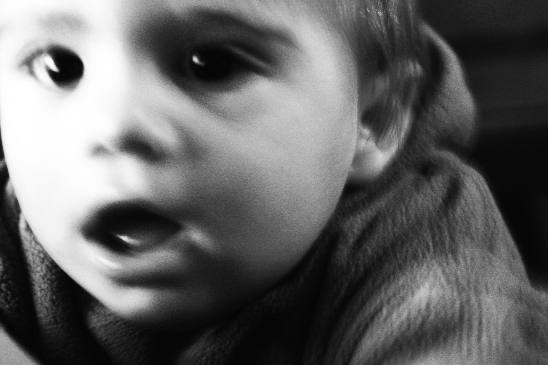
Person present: Yes